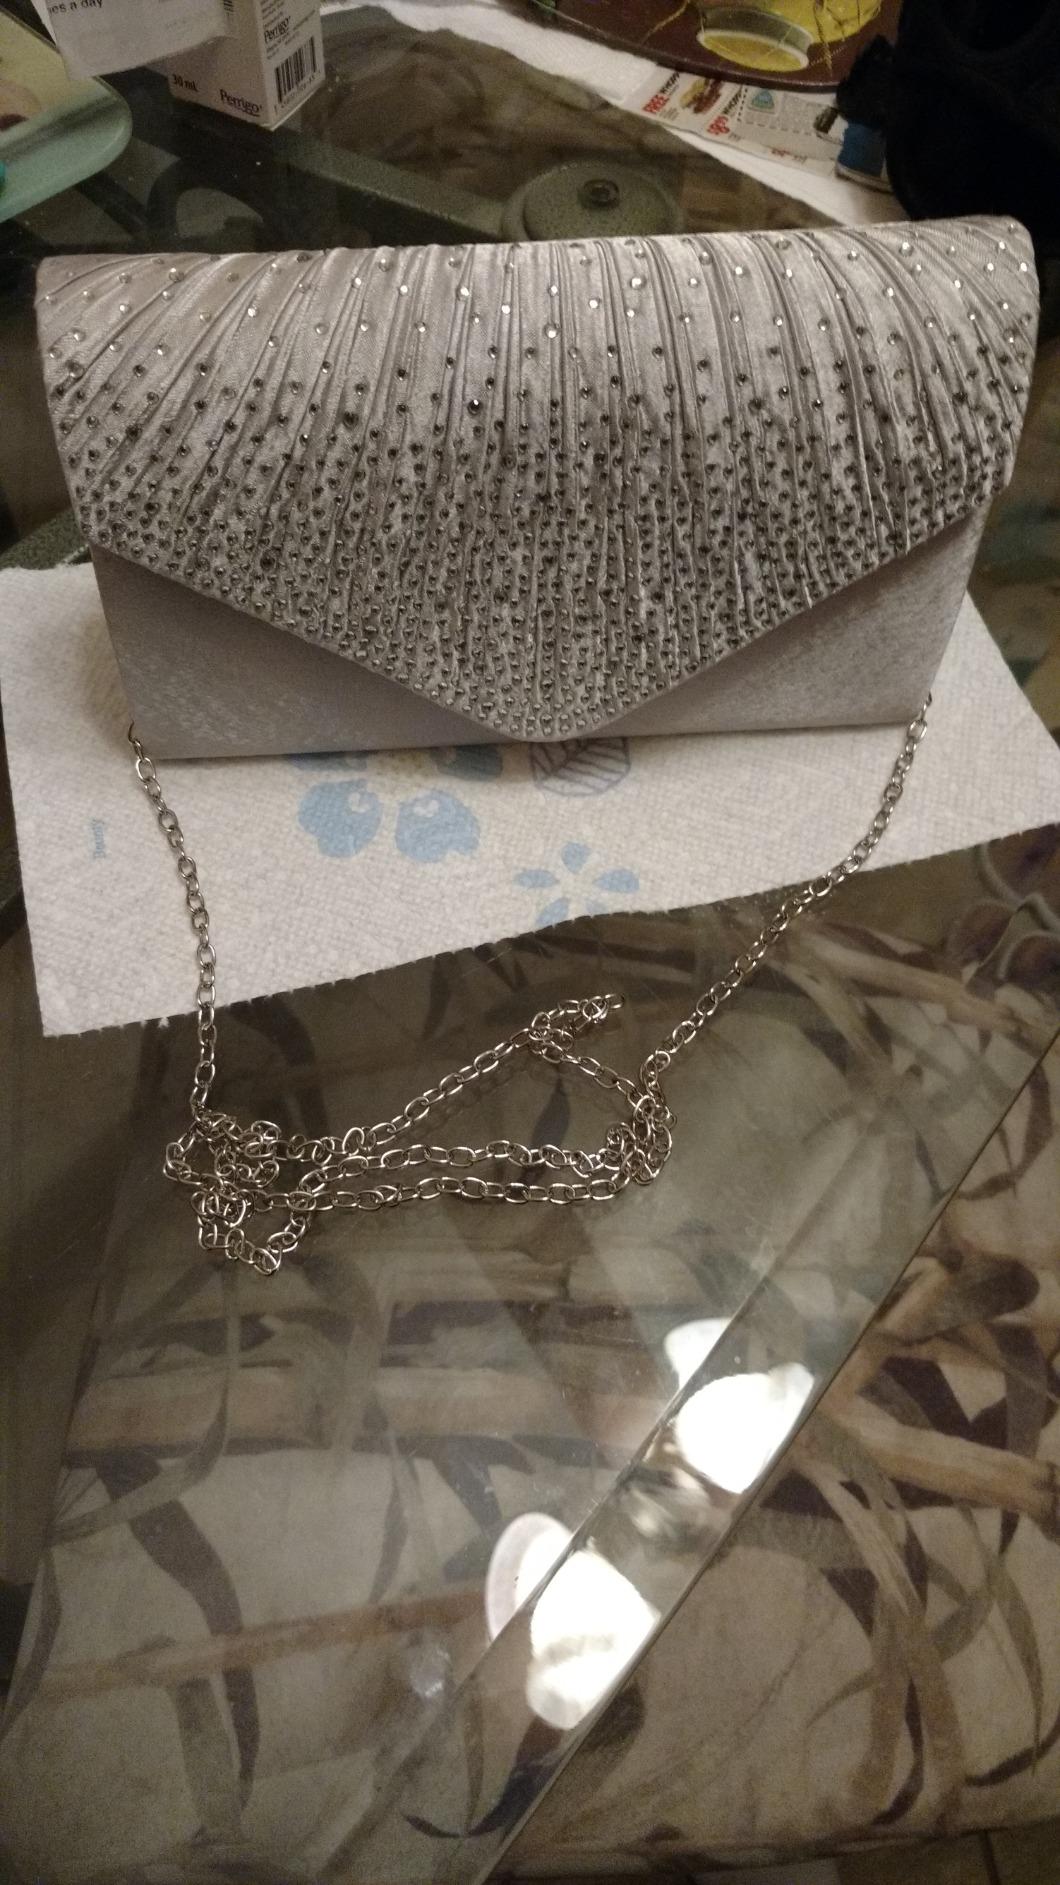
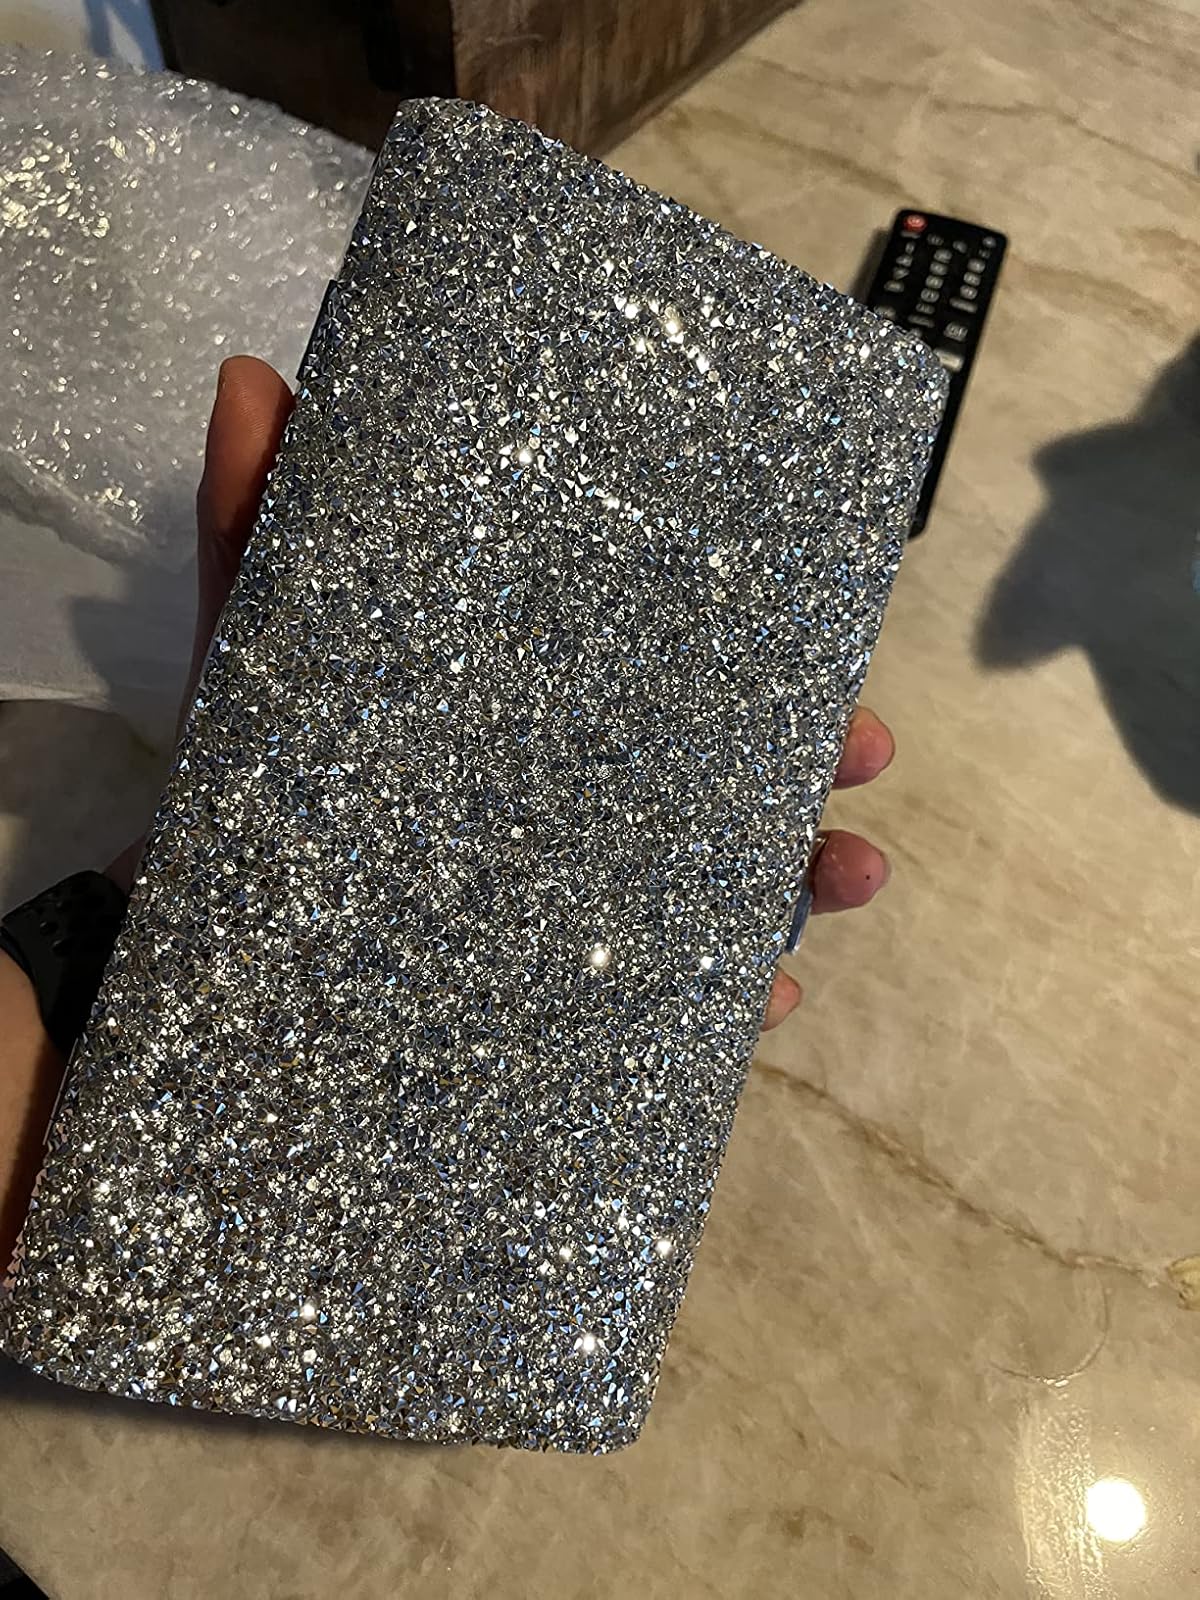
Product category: accessories_handbag
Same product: no